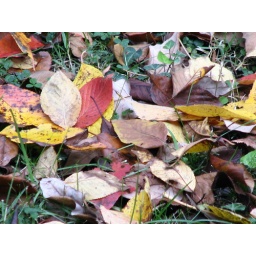
on the grass in my yard, the cherry leaves are yellow and the others are ash and japanese maple,...I just liked the colors